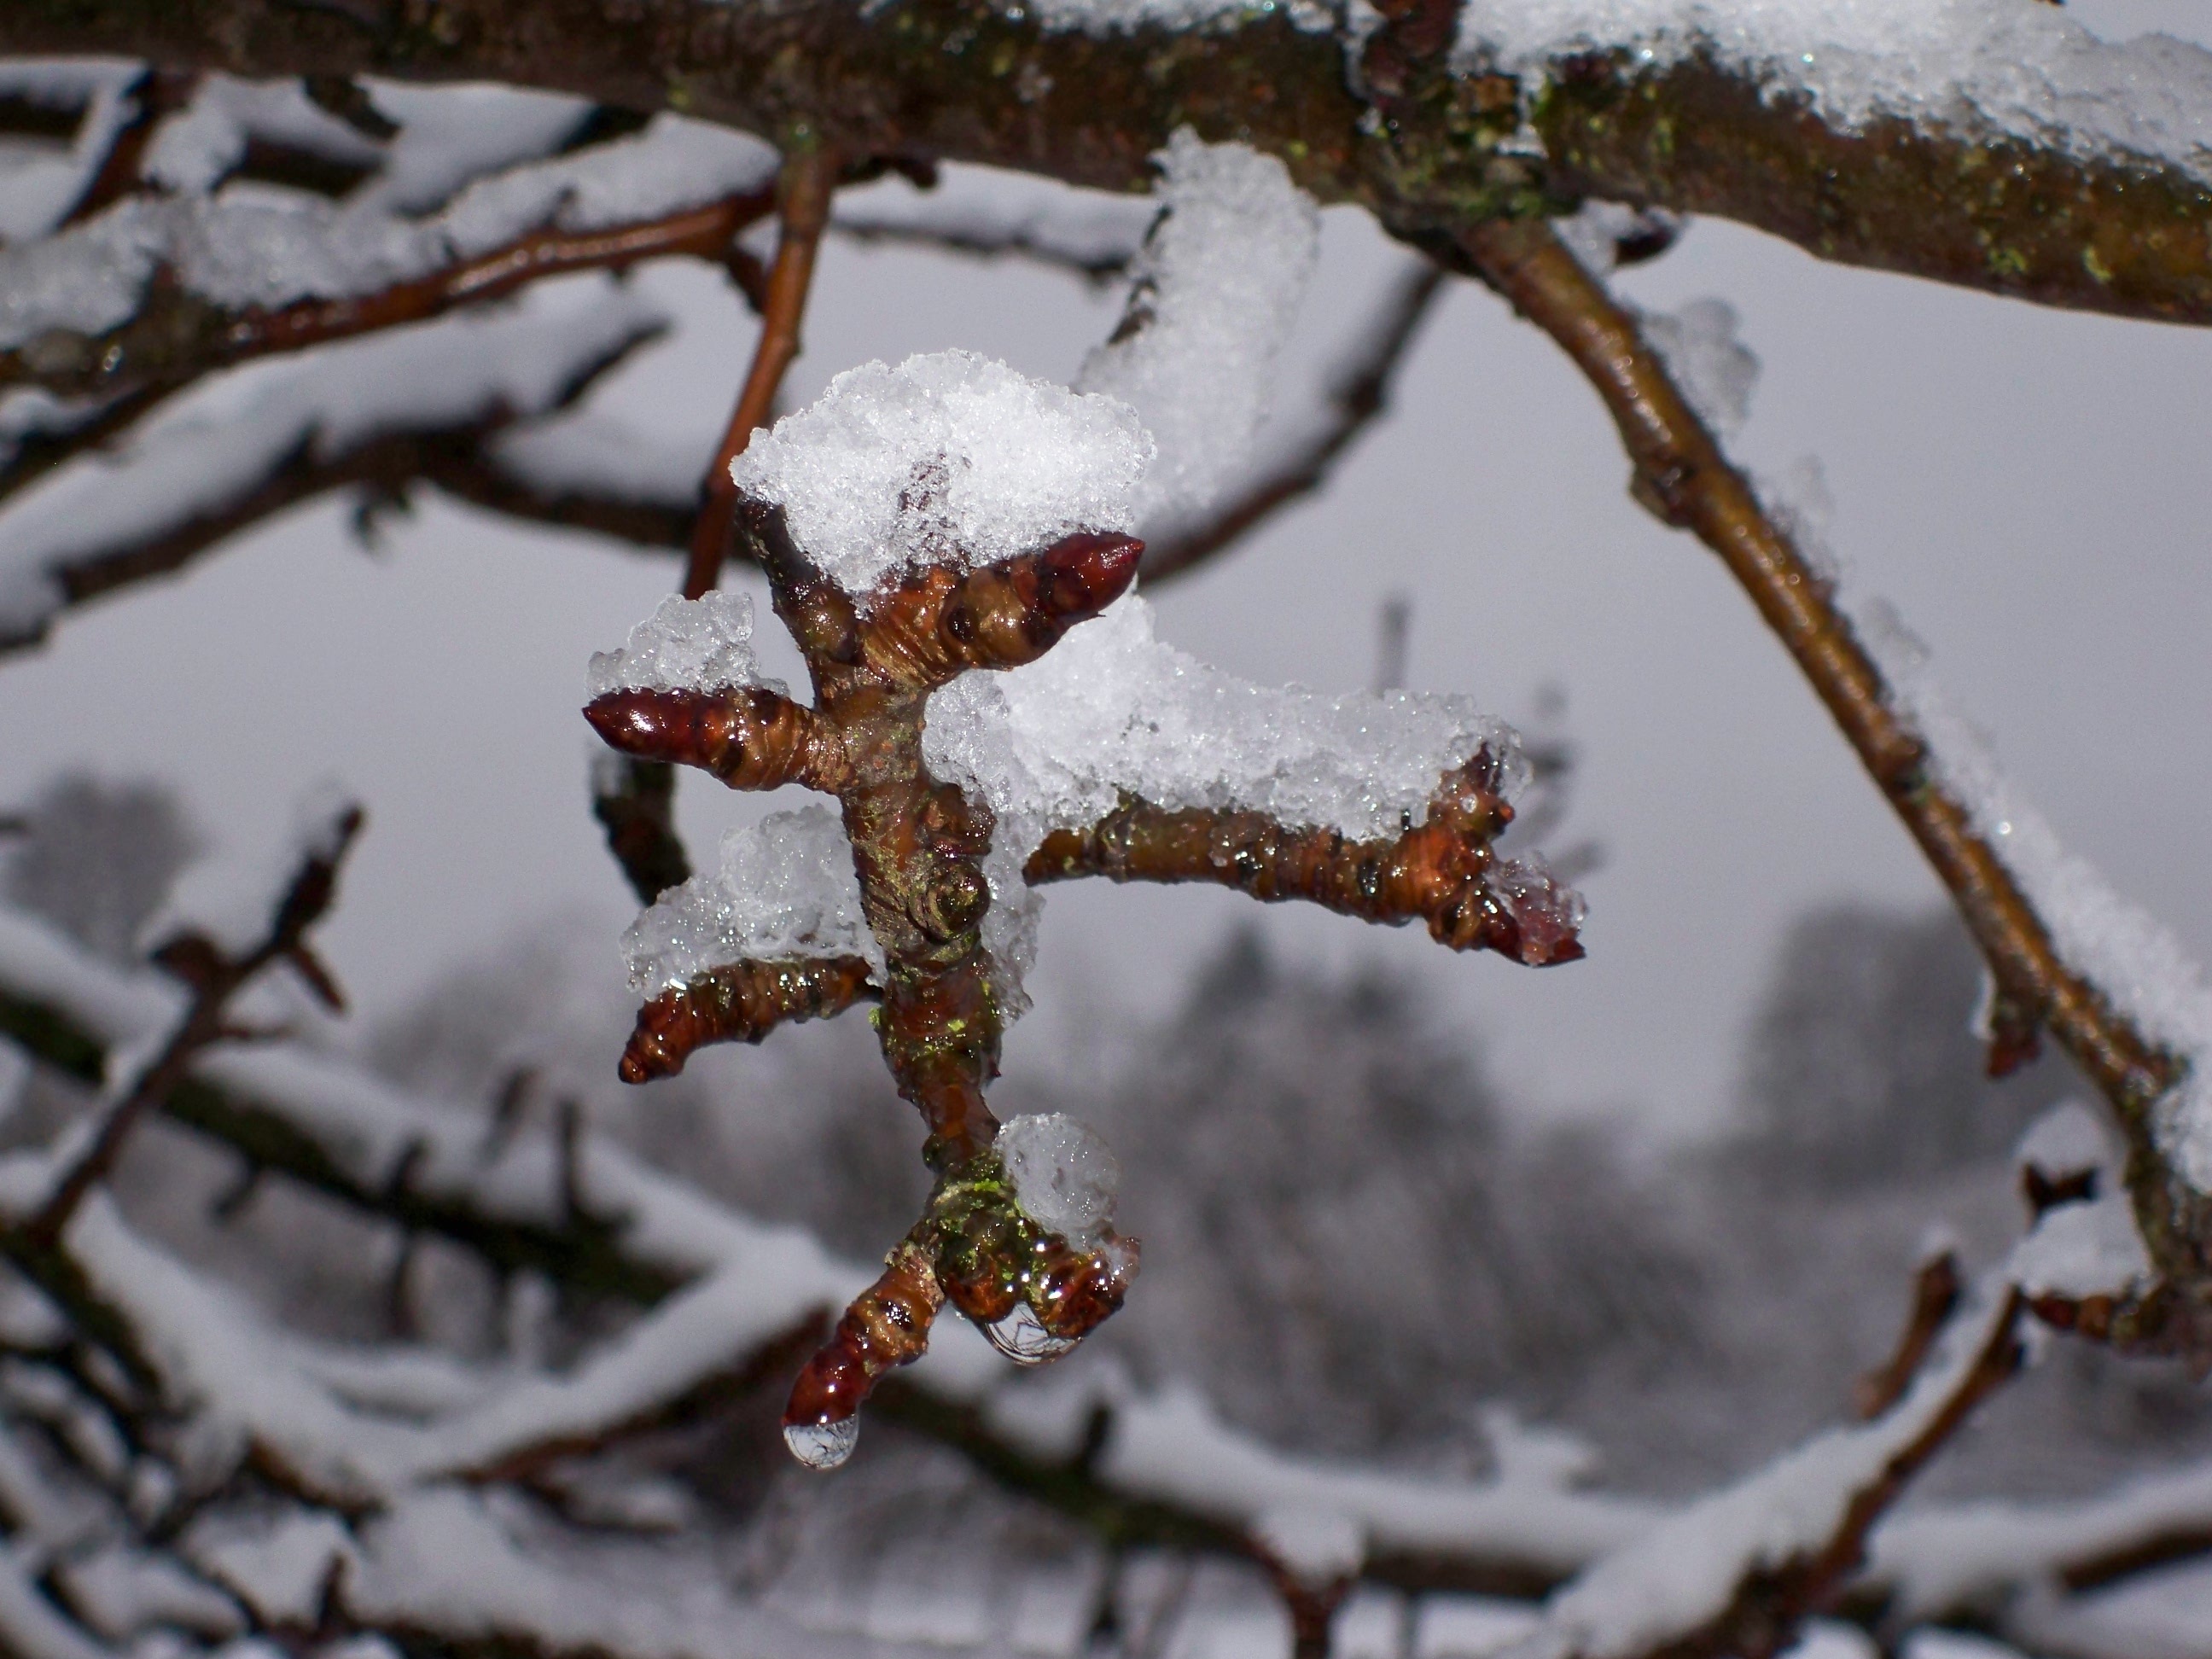
landscape, tree, nature, branch, snow, cold, winter, plant, leaf, flower, frost, ice, spring, weather, snowy, flora, season, twig, frosty, freezing, woody plant